Chippenham railway station

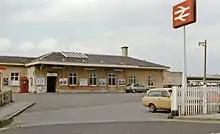
Station entrance (1989)

The main line of the Great Western Railway (GWR) was authorised in 1835, and opened in stages: the section from westward to Chippenham opened on 31 May 1841. The final section of the line, between Chippenham and Bath, opened on 30 June 1841.